Michał Boym

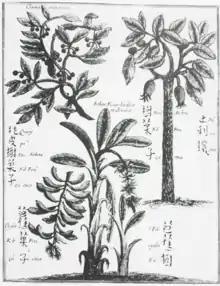
Drawings of Chinese fruit trees from Michael Boym's "Briefve Relation de la Chine" (Paris, 1654). Depicted are the "Cinnamomum cassia", the durian, and a variety of banana (or plantain) tree, with their Chinese names.

Michał Boym was born in Lwów, Poland (now Lviv, Ukraine), around 1614, to a well-off family of Hungarian ancestry. His grandfather Jerzy Boim came to Poland from Hungary with the king Stefan Batory, and married Jadwiga Niżniowska. Michał's father, Paweł Jerzy Boim (1581–1641), was a physician to King Sigismund III of Poland. Out of Pawel Jerzy's six sons, the eldest, the ne'er-do-well Jerzy was disinherited; Mikołaj and Jan became merchants; Paweł, a doctor; while